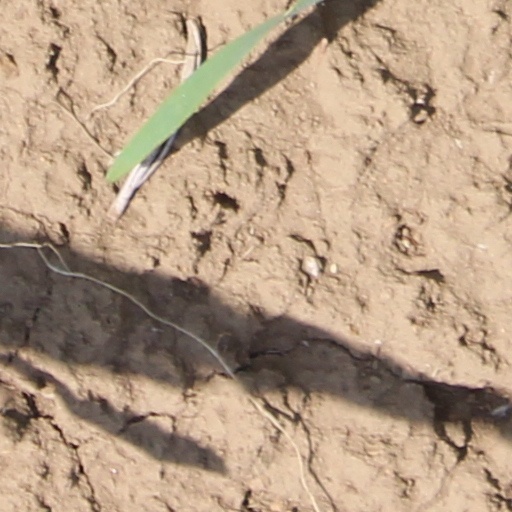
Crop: wheat